MS 61

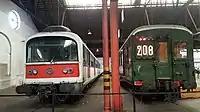

In 2010, the RATP selected trainset 24 (cars M.15050, AB.18024 and M.15151) for preservation at as part of the historic rail vehicle collection at the Villeneuve-Saint-Georges yard. The selected unit was not part of the second refurbishment programme, and retains the original front ends and the "Île-de-France" livery.